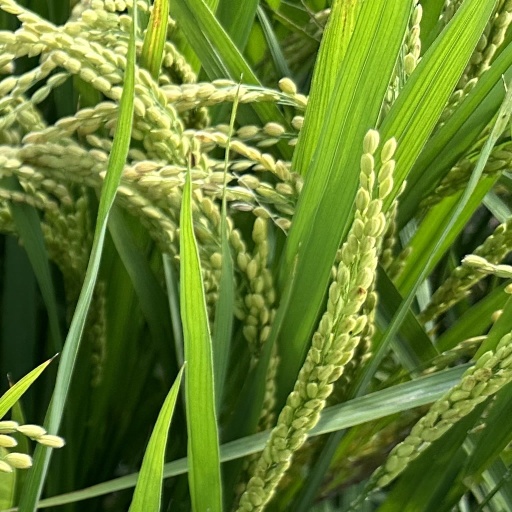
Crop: rice